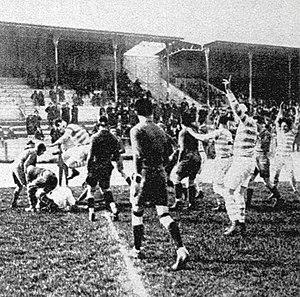
923 (mars), victoire à Paris du T.O.E.C (rayé). contre le Stade français (sombre), 0-3.
Le Football club TOAC TOEC rugby ou FCTT Rugby est un club de rugby à XV français basé dans la ville de Toulouse, il évolue actuellement en Fédérale 1 pour la saison 2020-2021.